Material properties of diamond

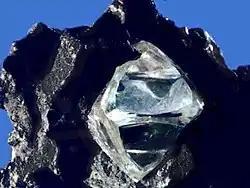
An octahedral diamond crystal in matrix

Diamond is the allotrope of carbon in which the carbon atoms are arranged in the specific type of cubic lattice called diamond cubic. It is a crystal that is transparent to opaque and which is generally isotropic (no or very weak birefringence). Diamond is the hardest naturally occurring material known. Yet, due to important structural brittleness, bulk diamond's toughness is only fair to good. The precise tensile strength of bulk diamond is little known; however, compressive strength up to has been observed, and it could be as high as in the form of micro/nanometer-sized wires or needles (~ in diameter, micrometers long), with a corresponding maximum tensile elastic strain in excess of 9%. The anisotropy of diamond hardness is carefully considered during diamond cutting. Diamond has a high refractive index (2.417) and moderate dispersion (0.044) properties that give cut diamonds their brilliance. Scientists classify diamonds into four main types according to the nature of crystallographic defects present. Trace impurities substitutionally replacing carbon atoms in a diamond's crystal structure, and in some cases structural defects, are responsible for the wide range of colors seen in diamond. Most diamonds are electrical insulators and extremely efficient thermal conductors. Unlike many other minerals, the specific gravity of diamond crystals (3.52) has rather small variation from diamond to diamond.